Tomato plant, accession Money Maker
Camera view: tilt-top (135 deg); turntable rotation: 150 degrees
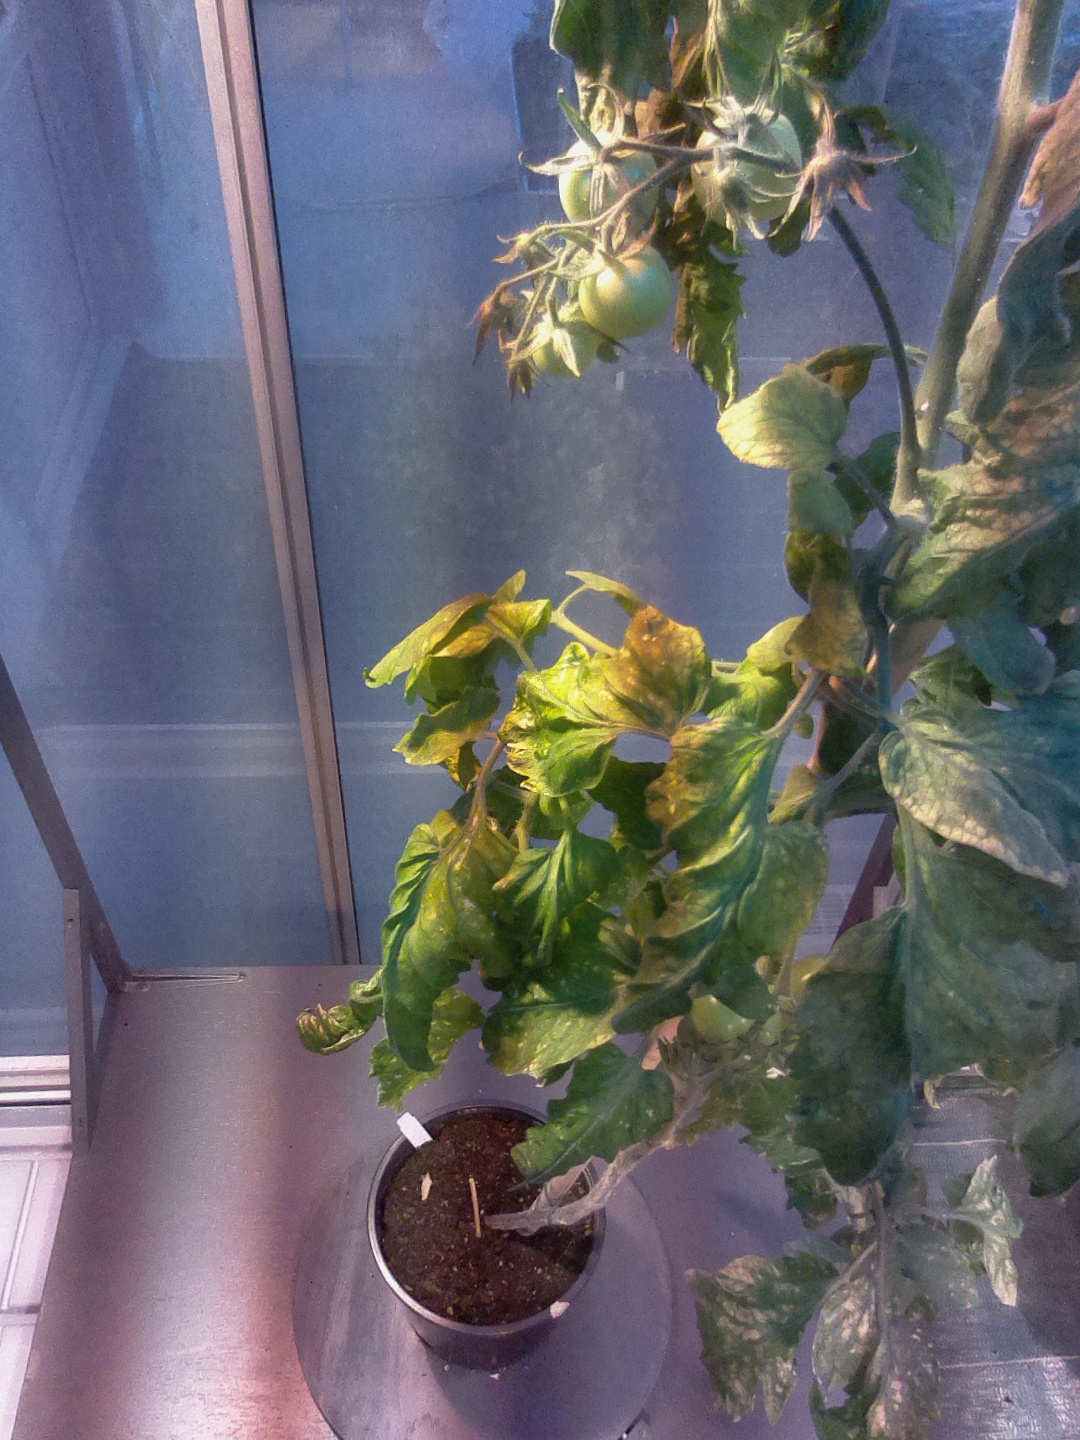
BBCH growth stage 75: 50%-60% of final fruit size